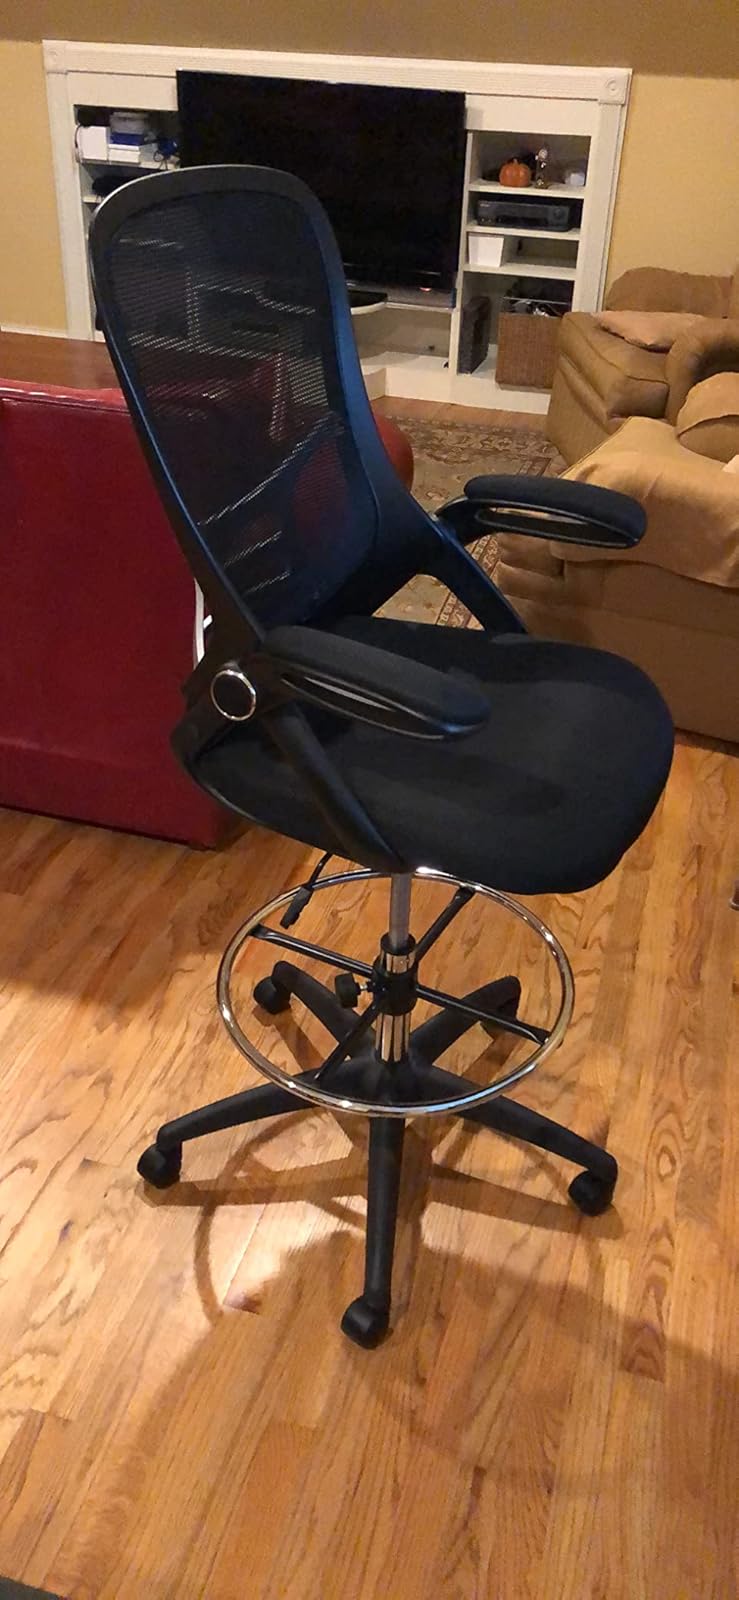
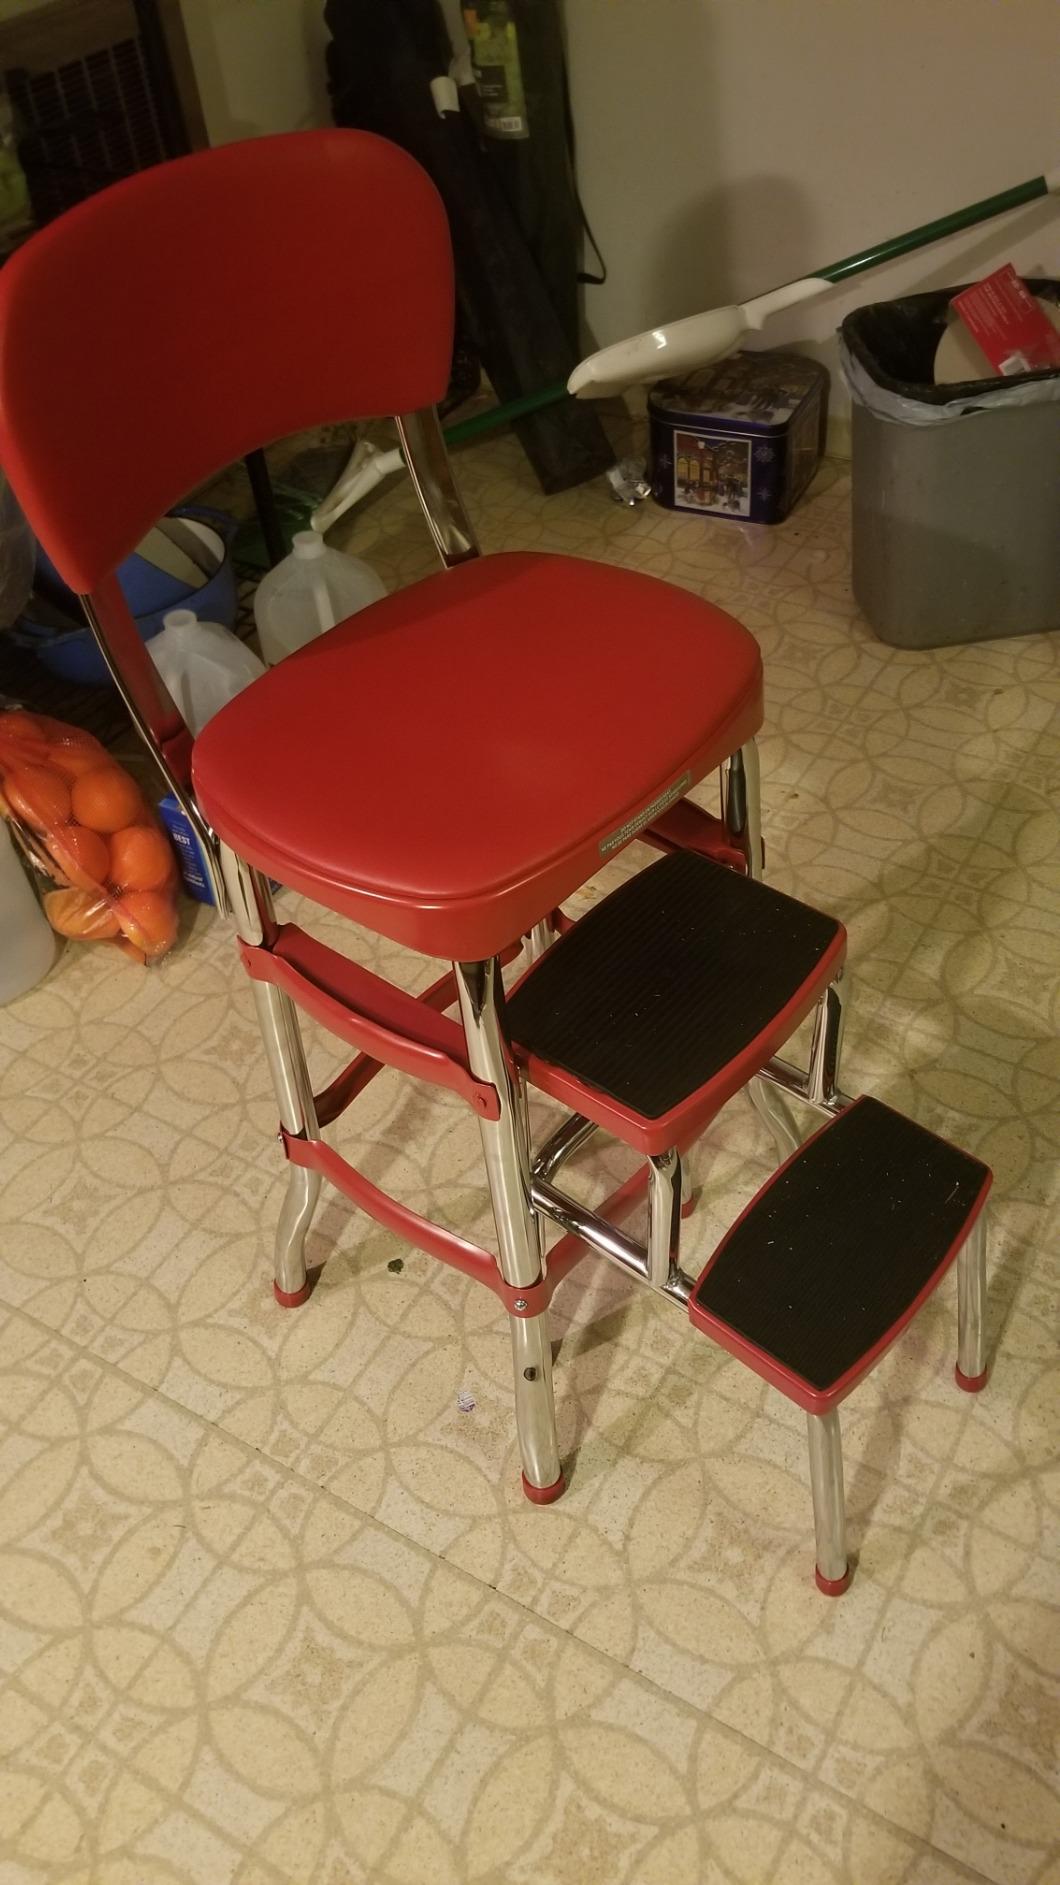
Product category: items_chair
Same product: no